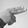
ASL letter: H